Winter solstice

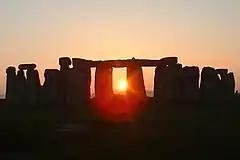
Sunset at Stonehenge in England during the winter solstice in the Northern Hemisphere

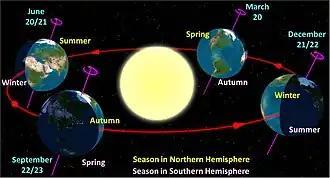

The winter solstice, or hibernal solstice, occurs when either of Earth's poles reaches its maximum tilt away from the Sun. This happens twice yearly, once in each hemisphere (Northern and Southern). For that hemisphere, the winter solstice is the day with the shortest period of daylight and longest night of the year, and when the Sun is at its lowest daily maximum elevation in the sky. Each polar region experiences continuous darkness or twilight around its winter solstice. The opposite event is the summer solstice.